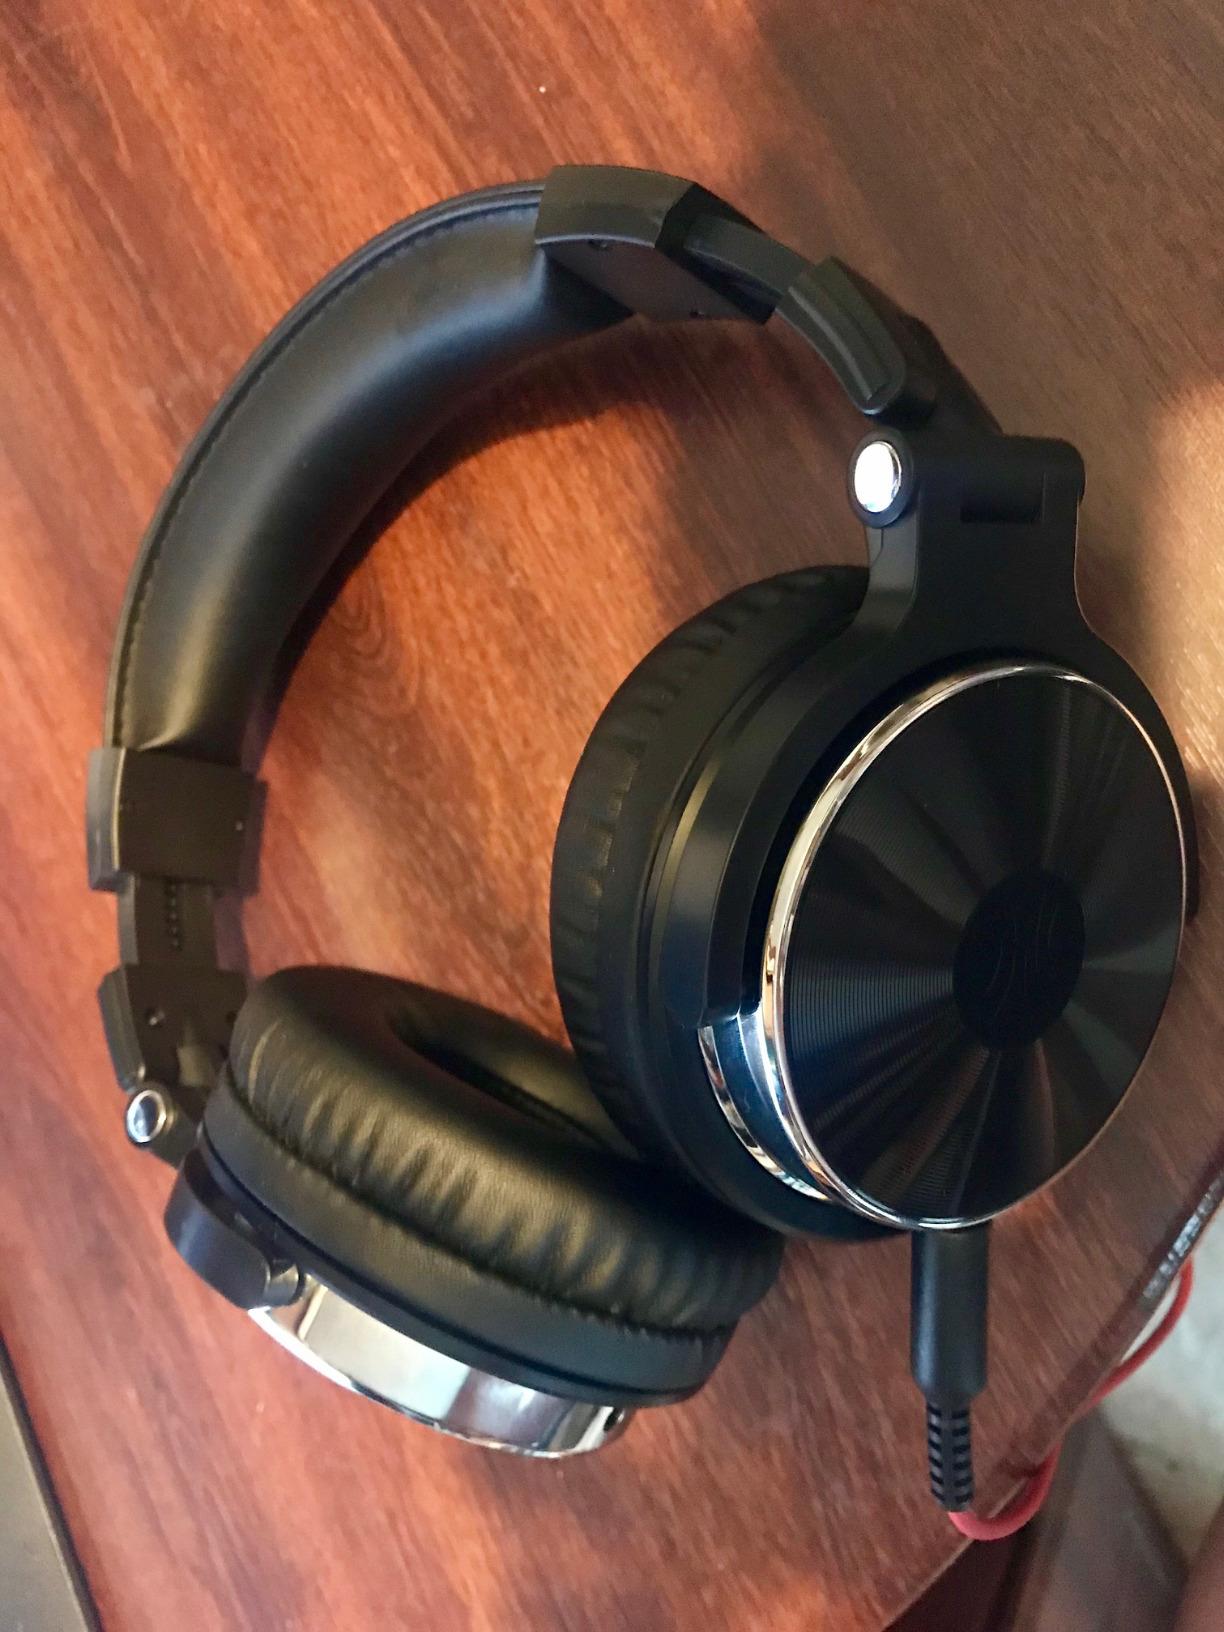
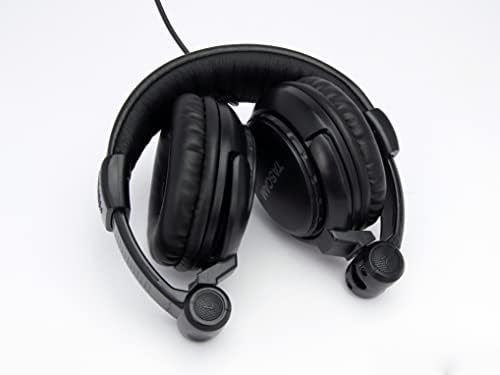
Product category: headphones
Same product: no